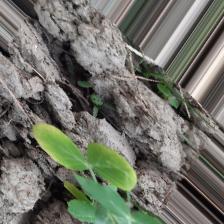
Label: Normal